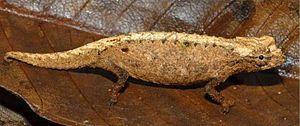
Brookesia desperata est une espèce de sauriens de la famille des Chamaeleonidae.